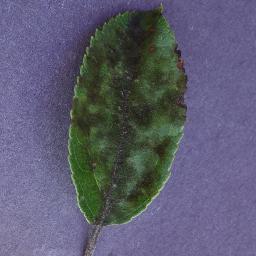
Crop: apple
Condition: scab